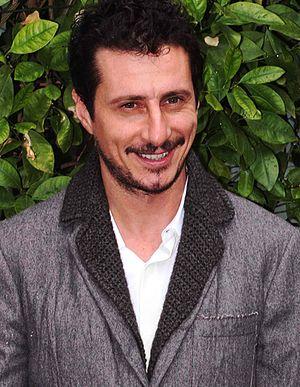
Luca Bizzarri est un acteur et présentateur de télévision italien, surtout connu pour le duo Luca e Paolo formé avec son ami Paolo Kessisoglu.